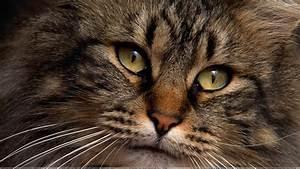
cat